Borg-Warner Trophy

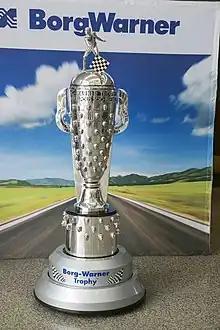
The Borg-Warner Trophy - circa 2015 on display at the BorgWarner Powertrain Technical Center (now the Propulsion Technical Center) in Auburn Hills, Michigan - USA

The Borg-Warner Trophy is the trophy presented to the winner of the Indianapolis 500. It is named for and was commissioned by automotive supplier BorgWarner. It is permanently housed at the Indianapolis Motor Speedway Museum in Speedway, Indiana. Unveiled at a 1936 dinner hosted by then-Speedway owner Eddie Rickenbacker, the trophy was officially declared the annual prize for Indianapolis 500 victors. It was first presented at the 24th annual 500-mile race, where Louis Meyer, that year's champion and its first recipient, soon thereafter remarked, "Winning the Borg-Warner Trophy is like winning an Olympic medal."